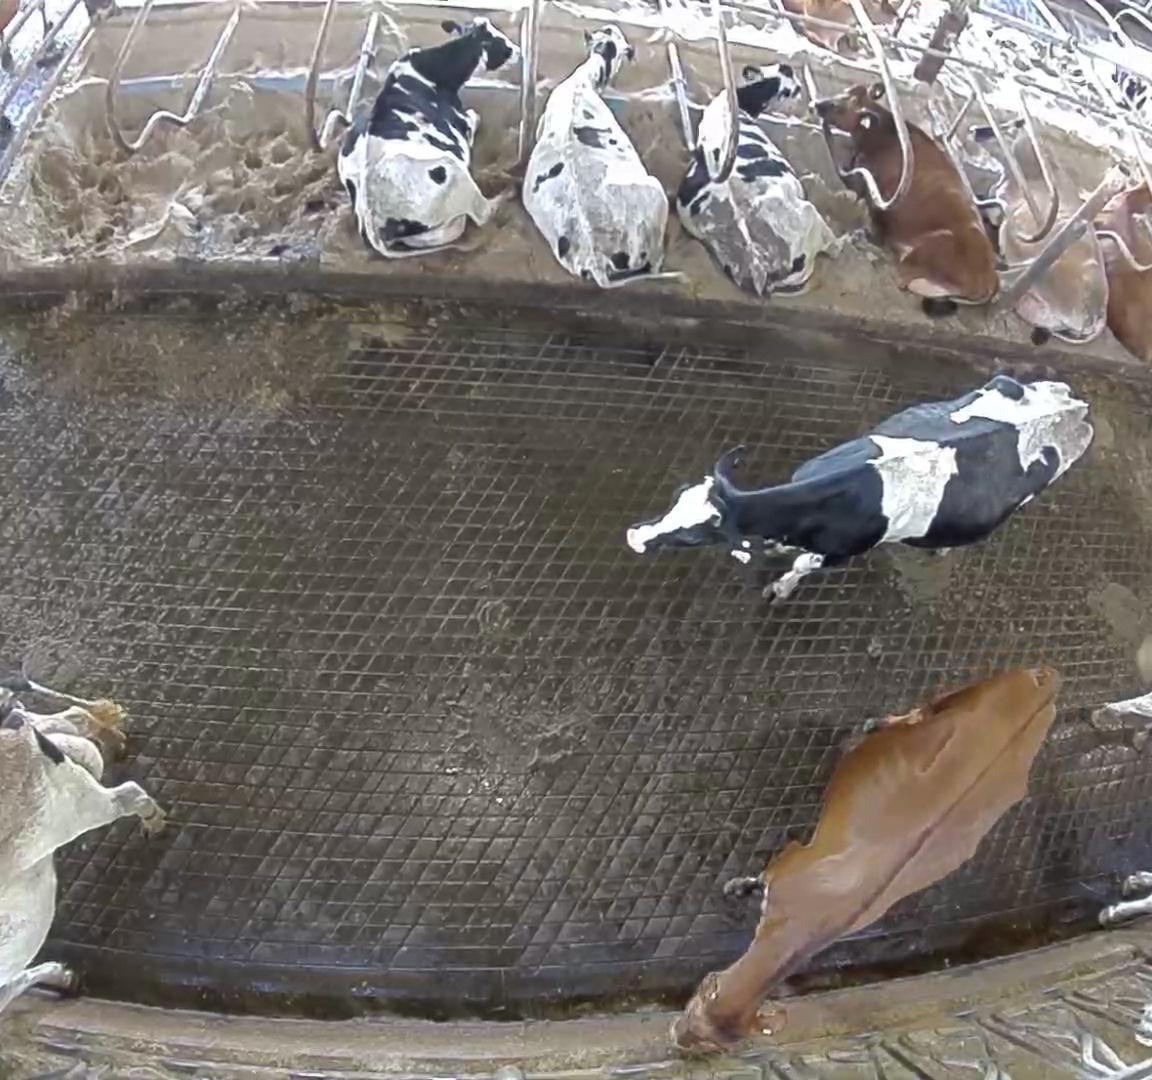
Number of cows: 11